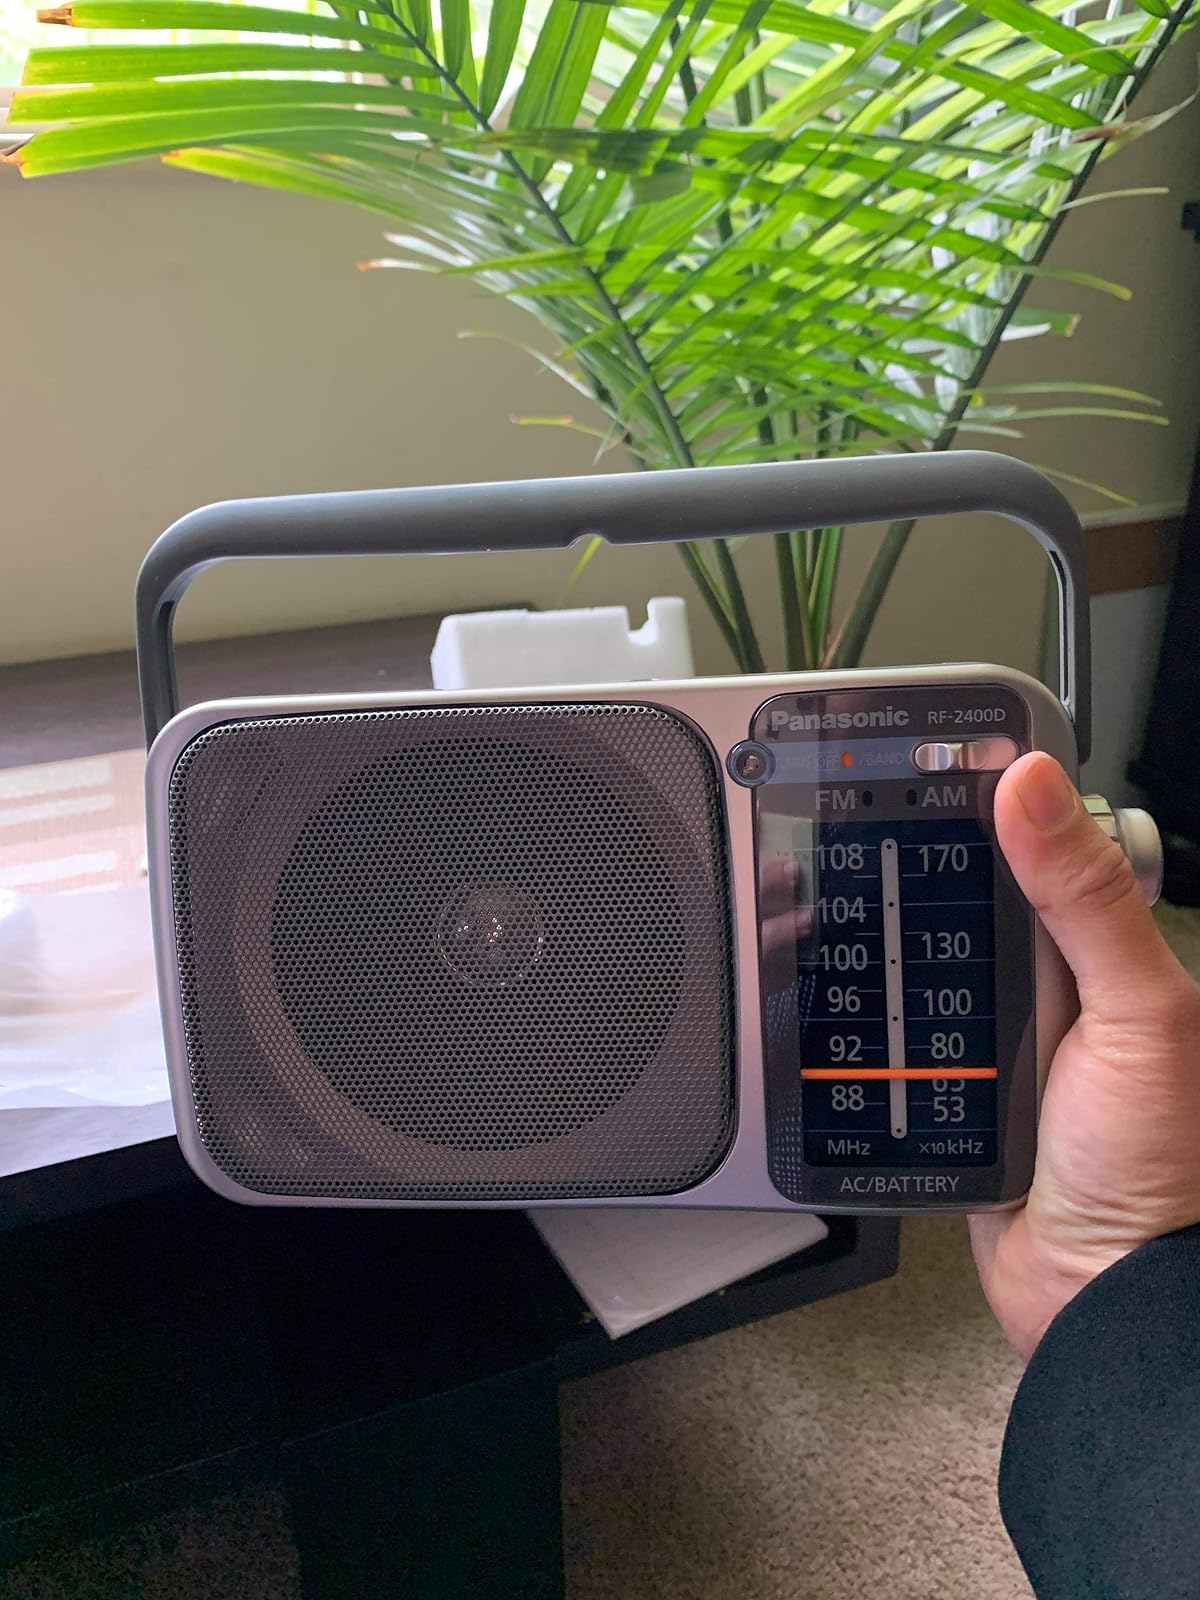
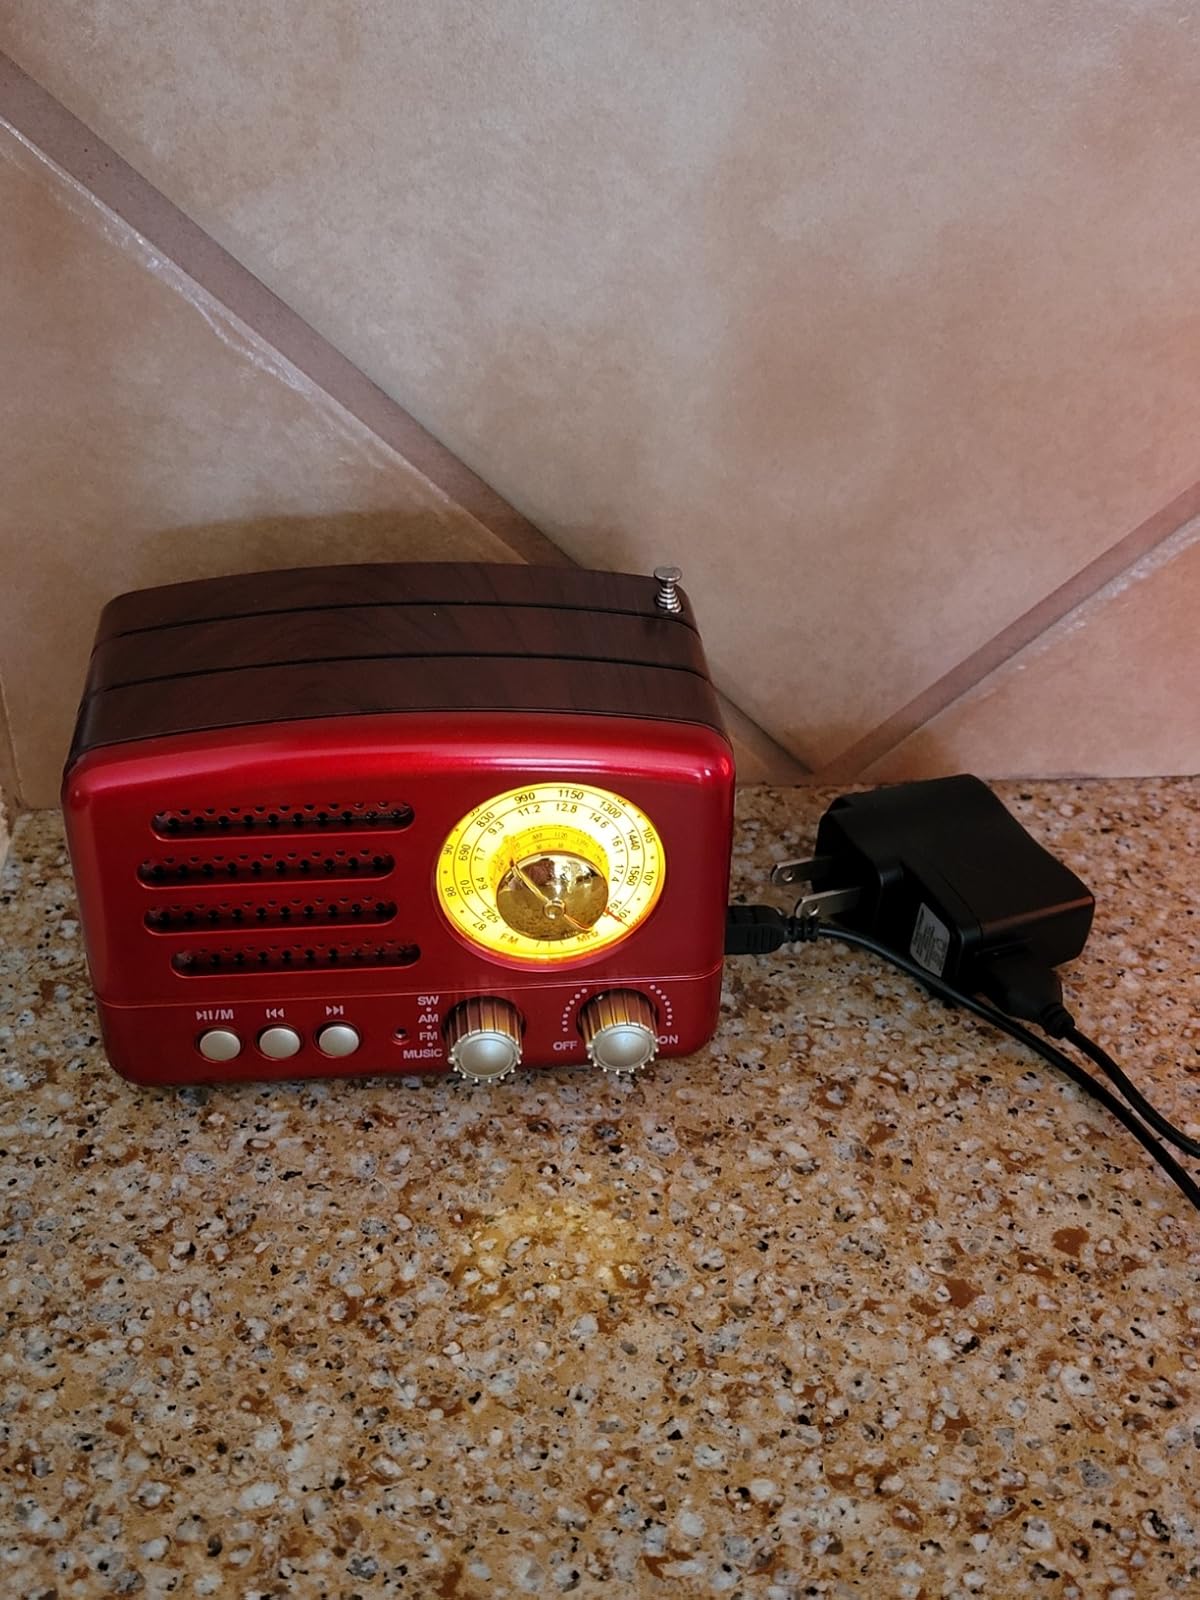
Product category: radio
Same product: no